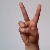
The image shows a hand gesture representing the letter 'V' in Indian Sign Language.